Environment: real
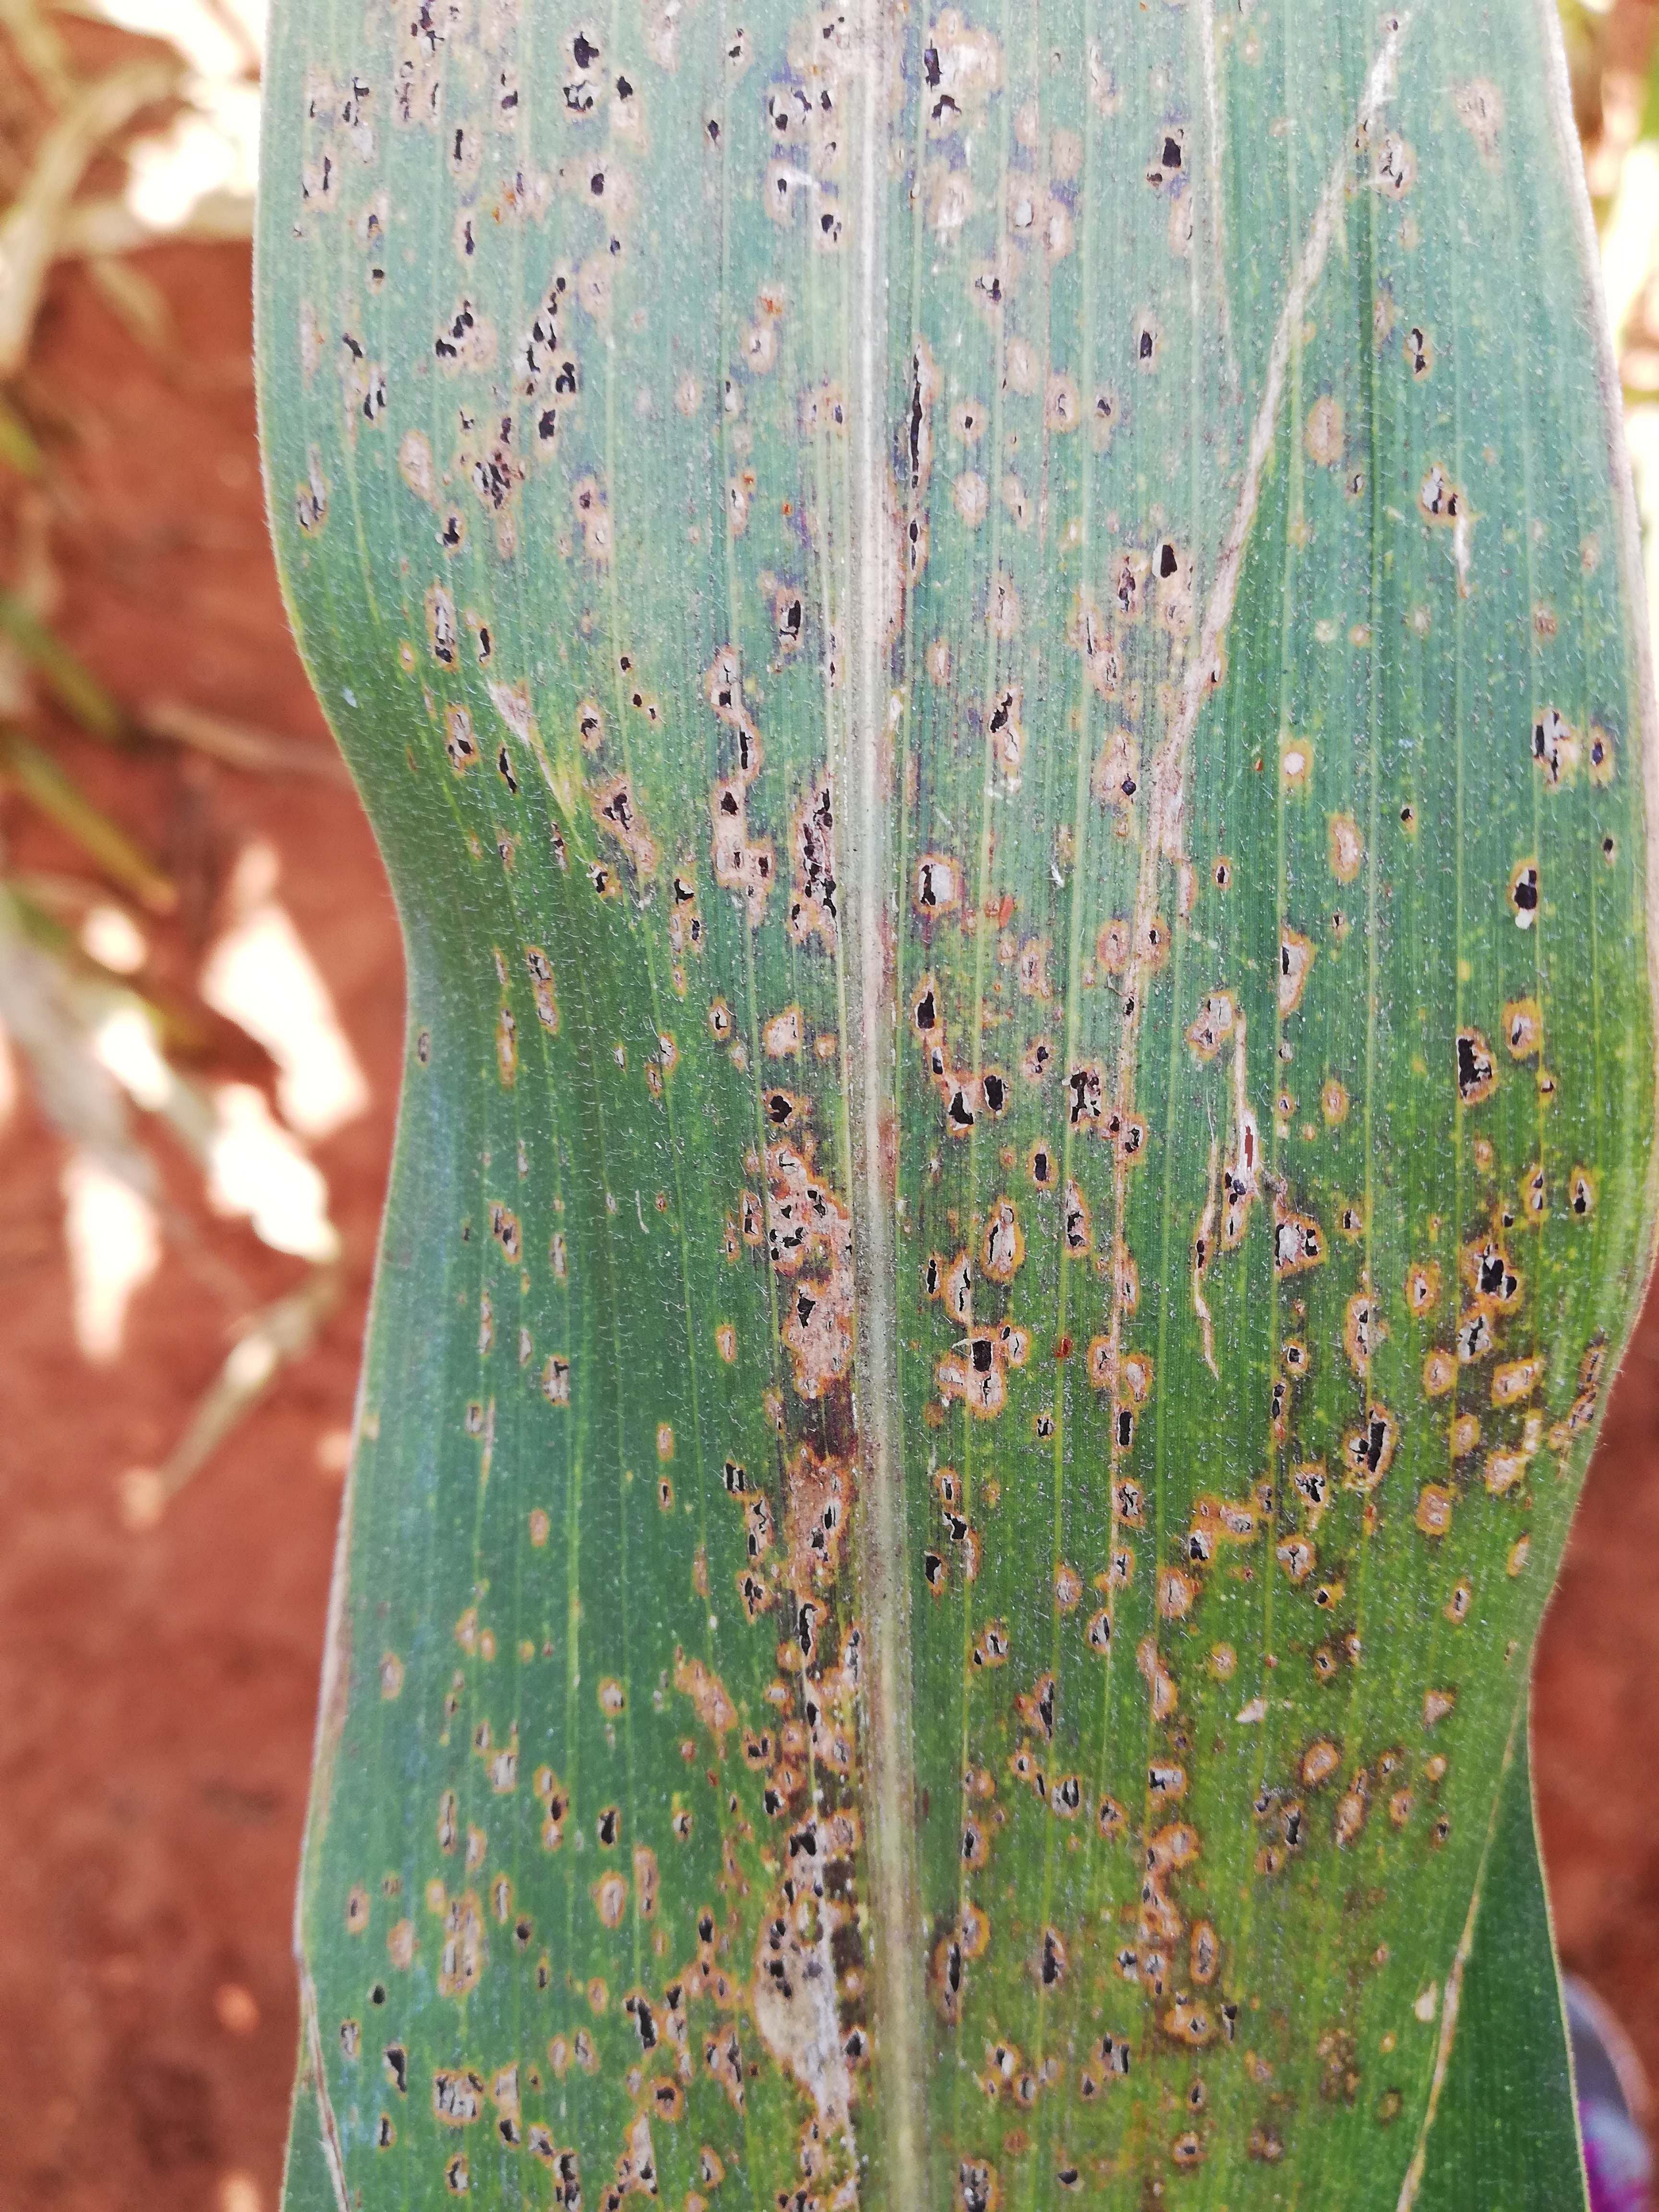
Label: northern_corn_leaf_blight